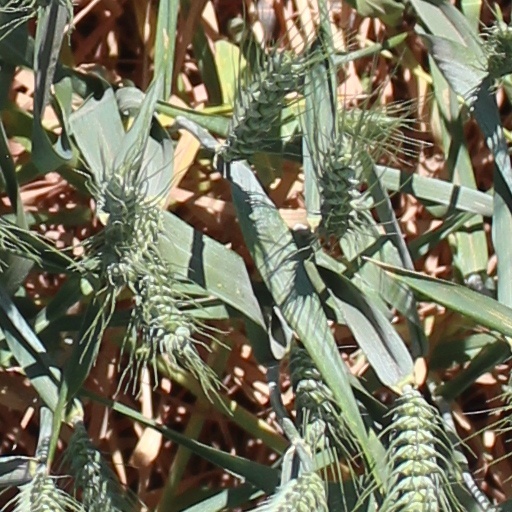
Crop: wheat